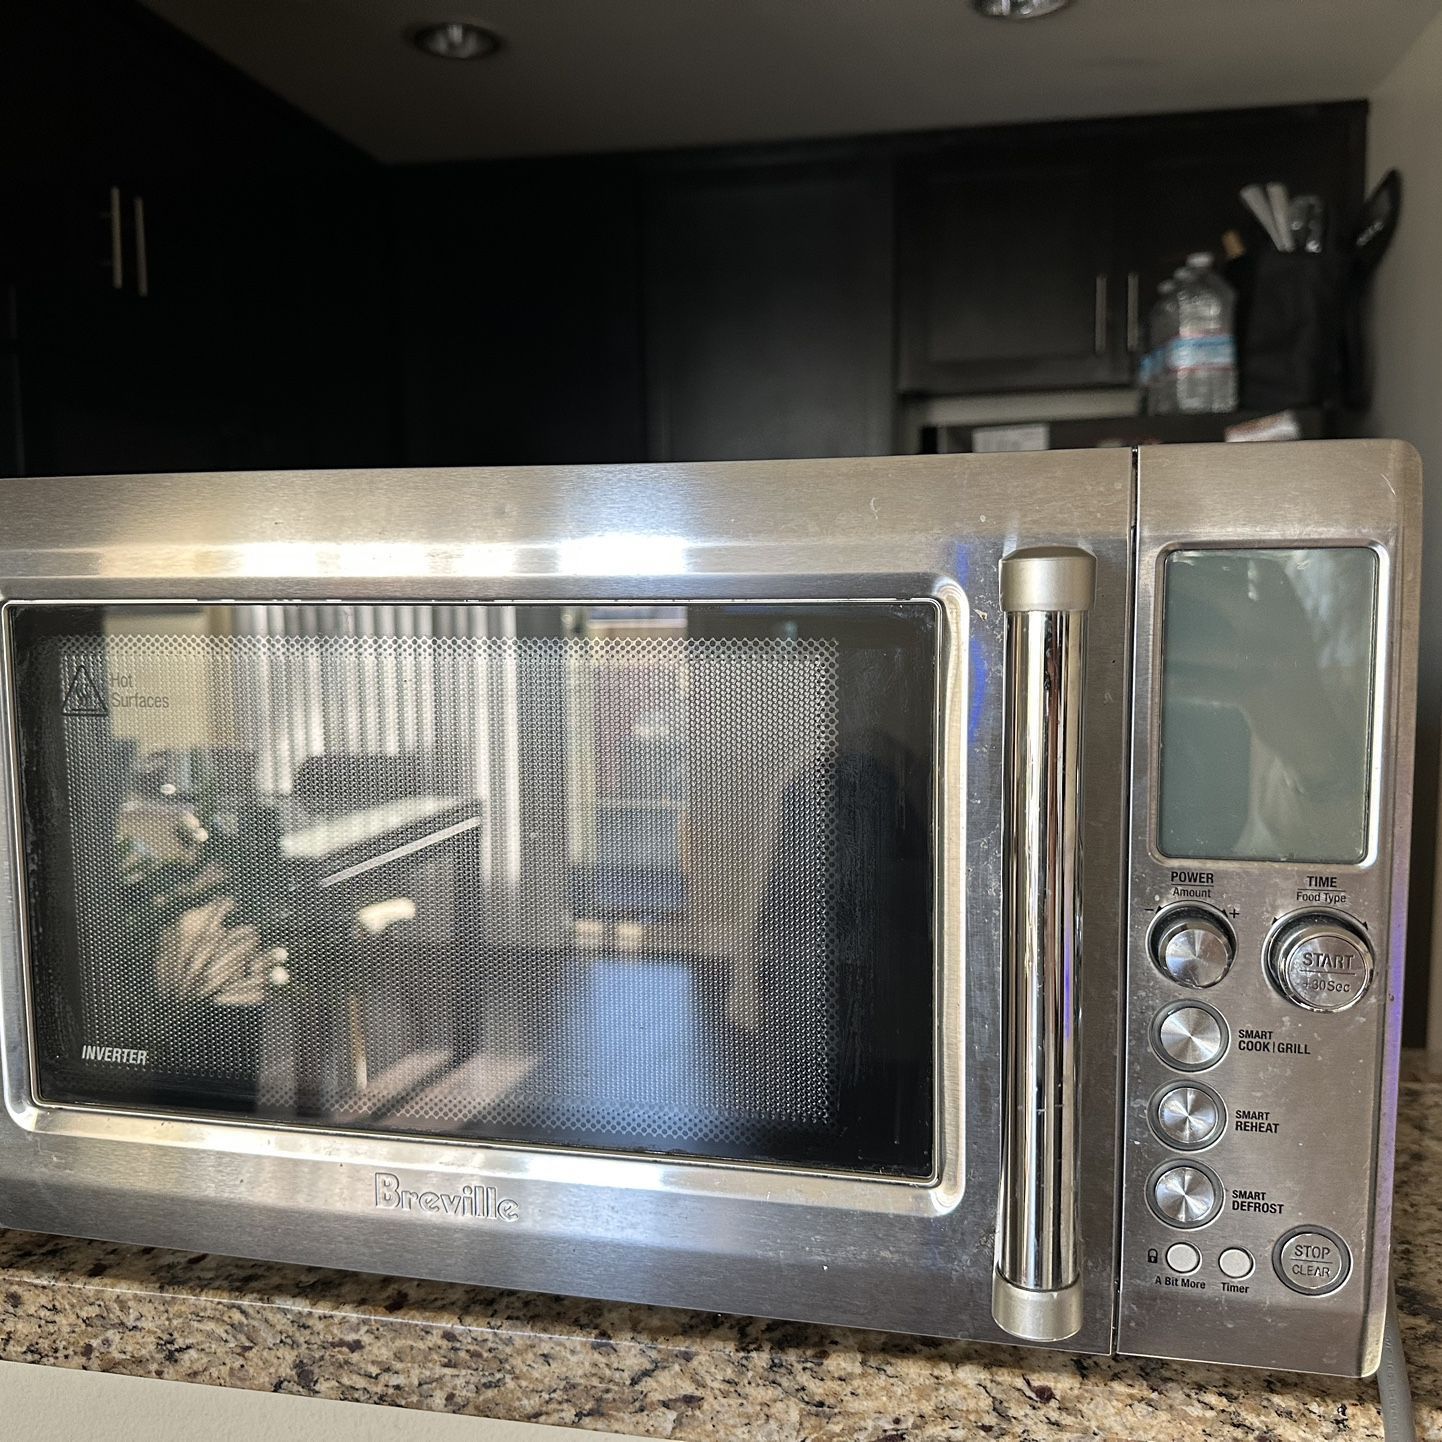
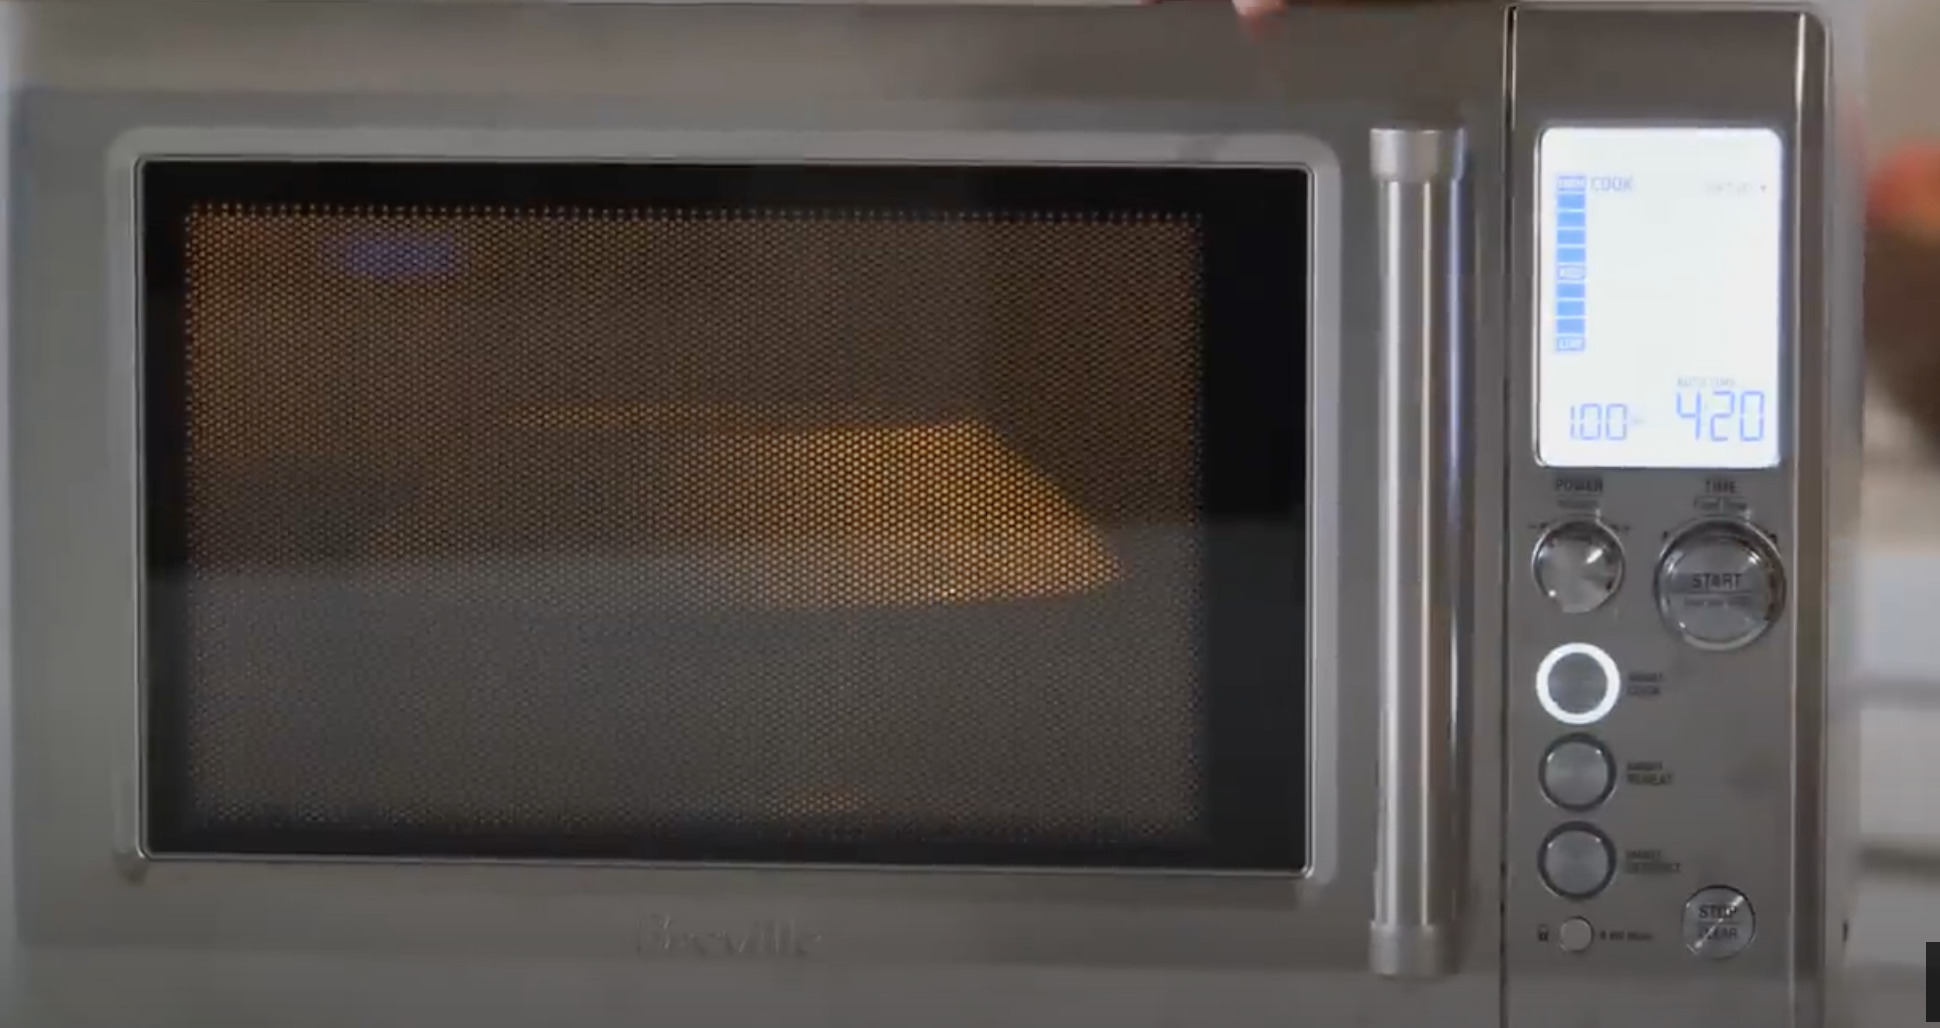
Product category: misc
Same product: yes